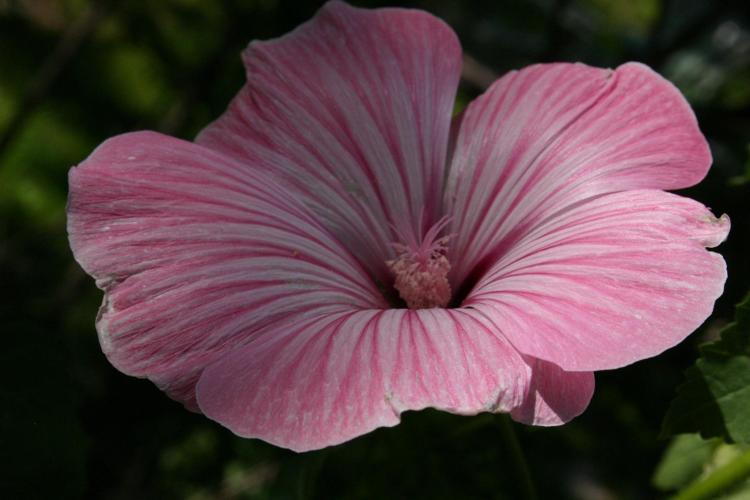
Label: tree mallow